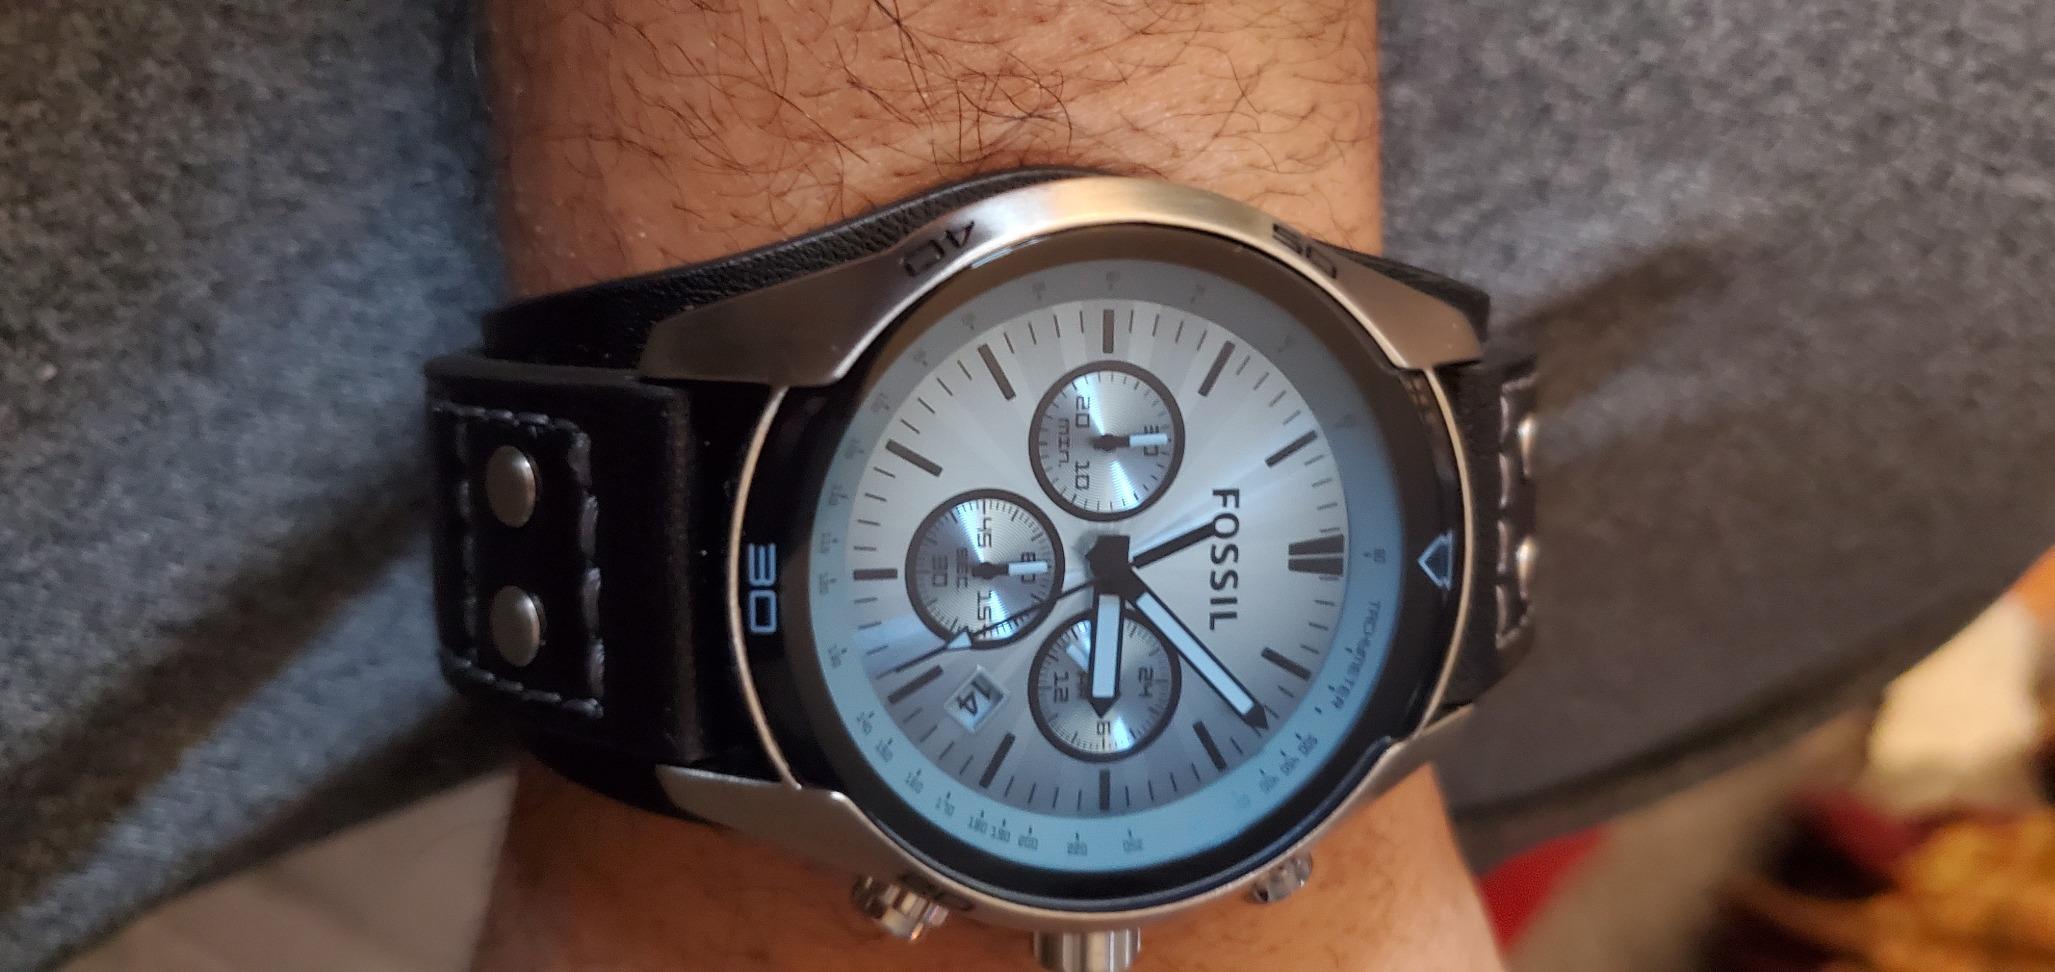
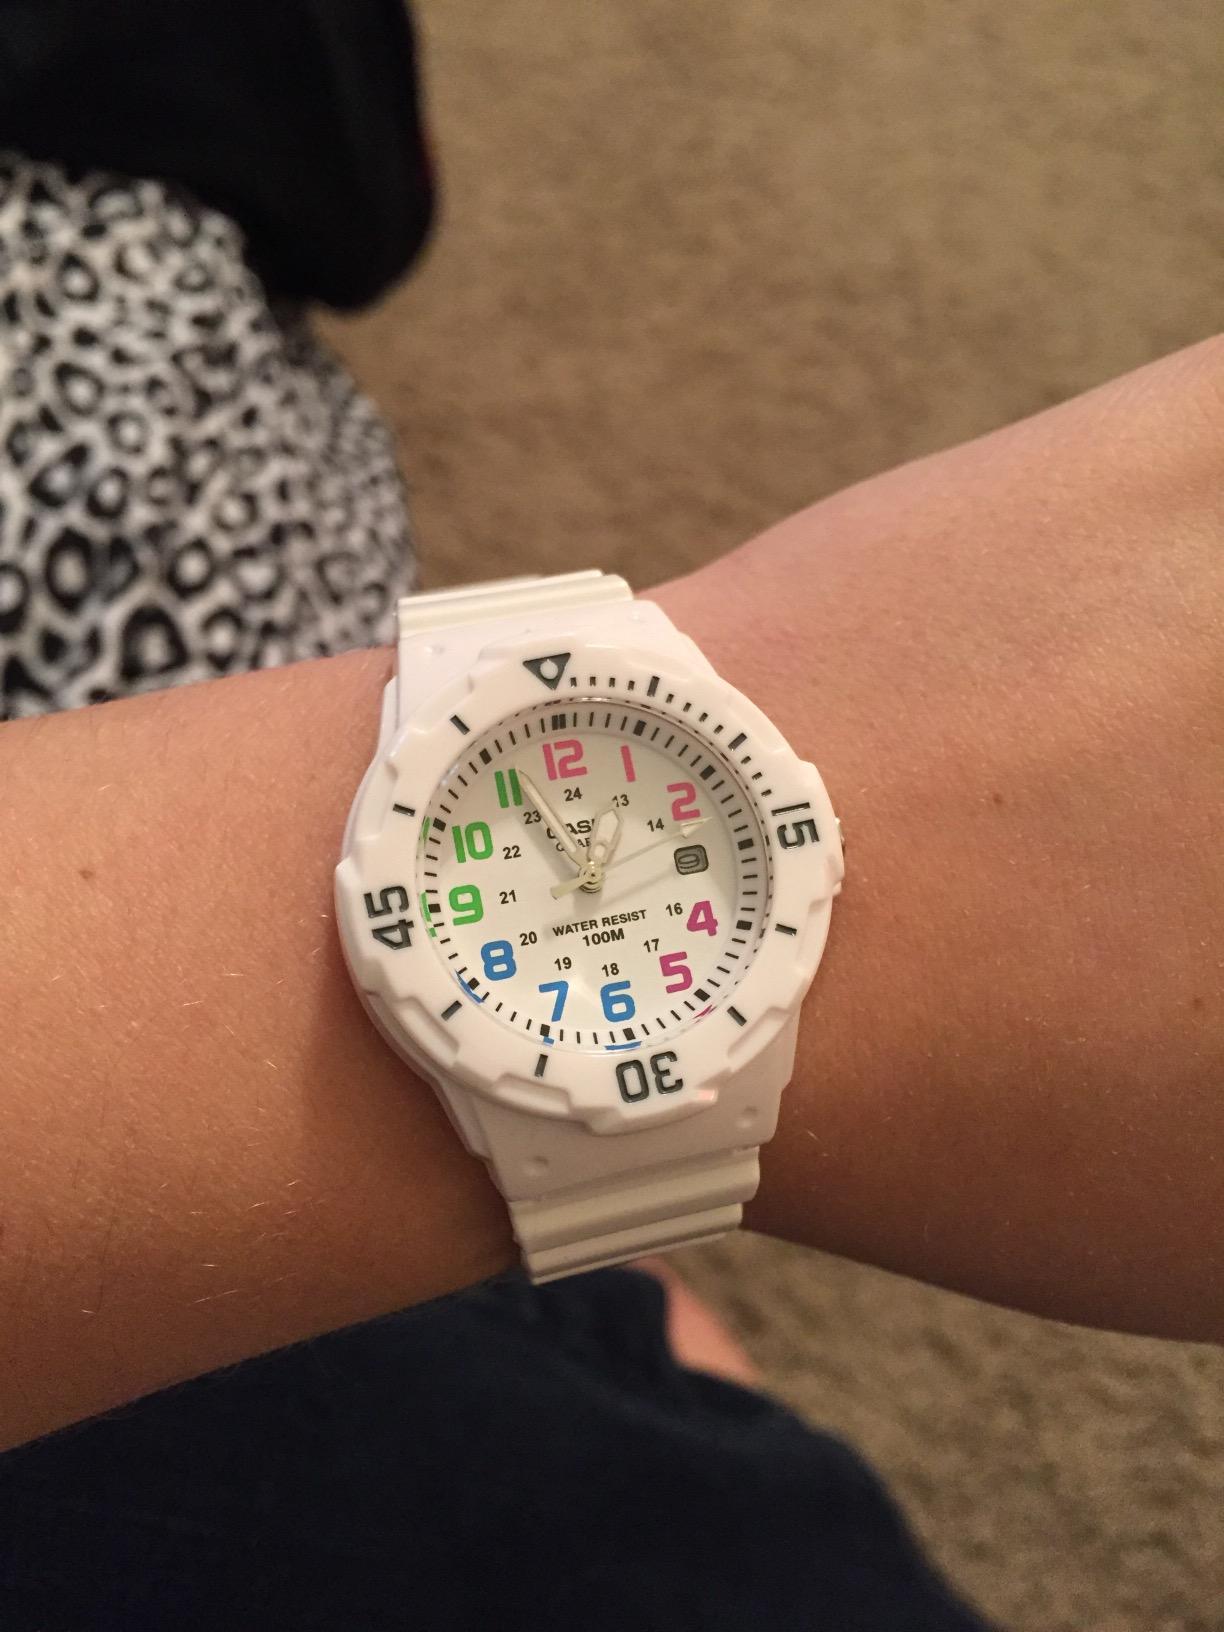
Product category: accessories_watch
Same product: no